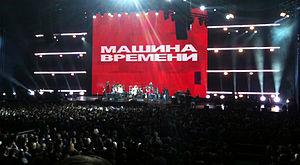
Machina Vremeni est un groupe de rock russe fondé en 1969.